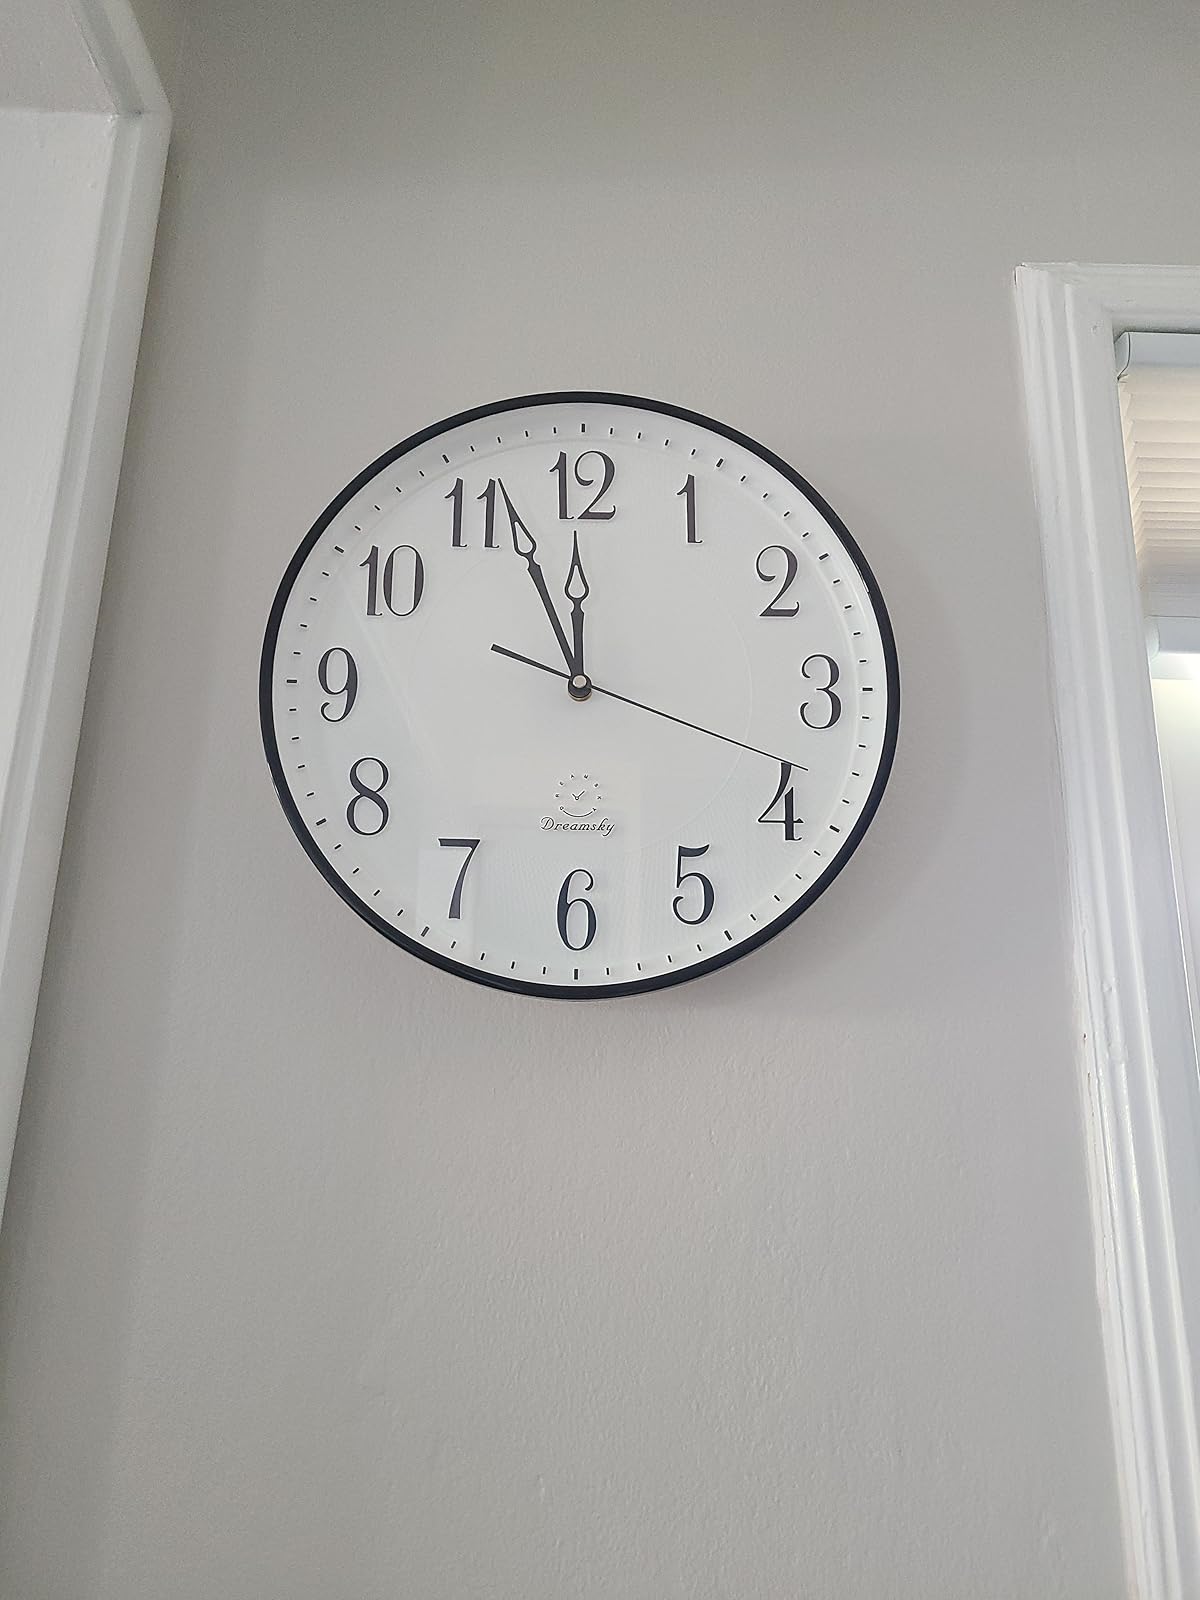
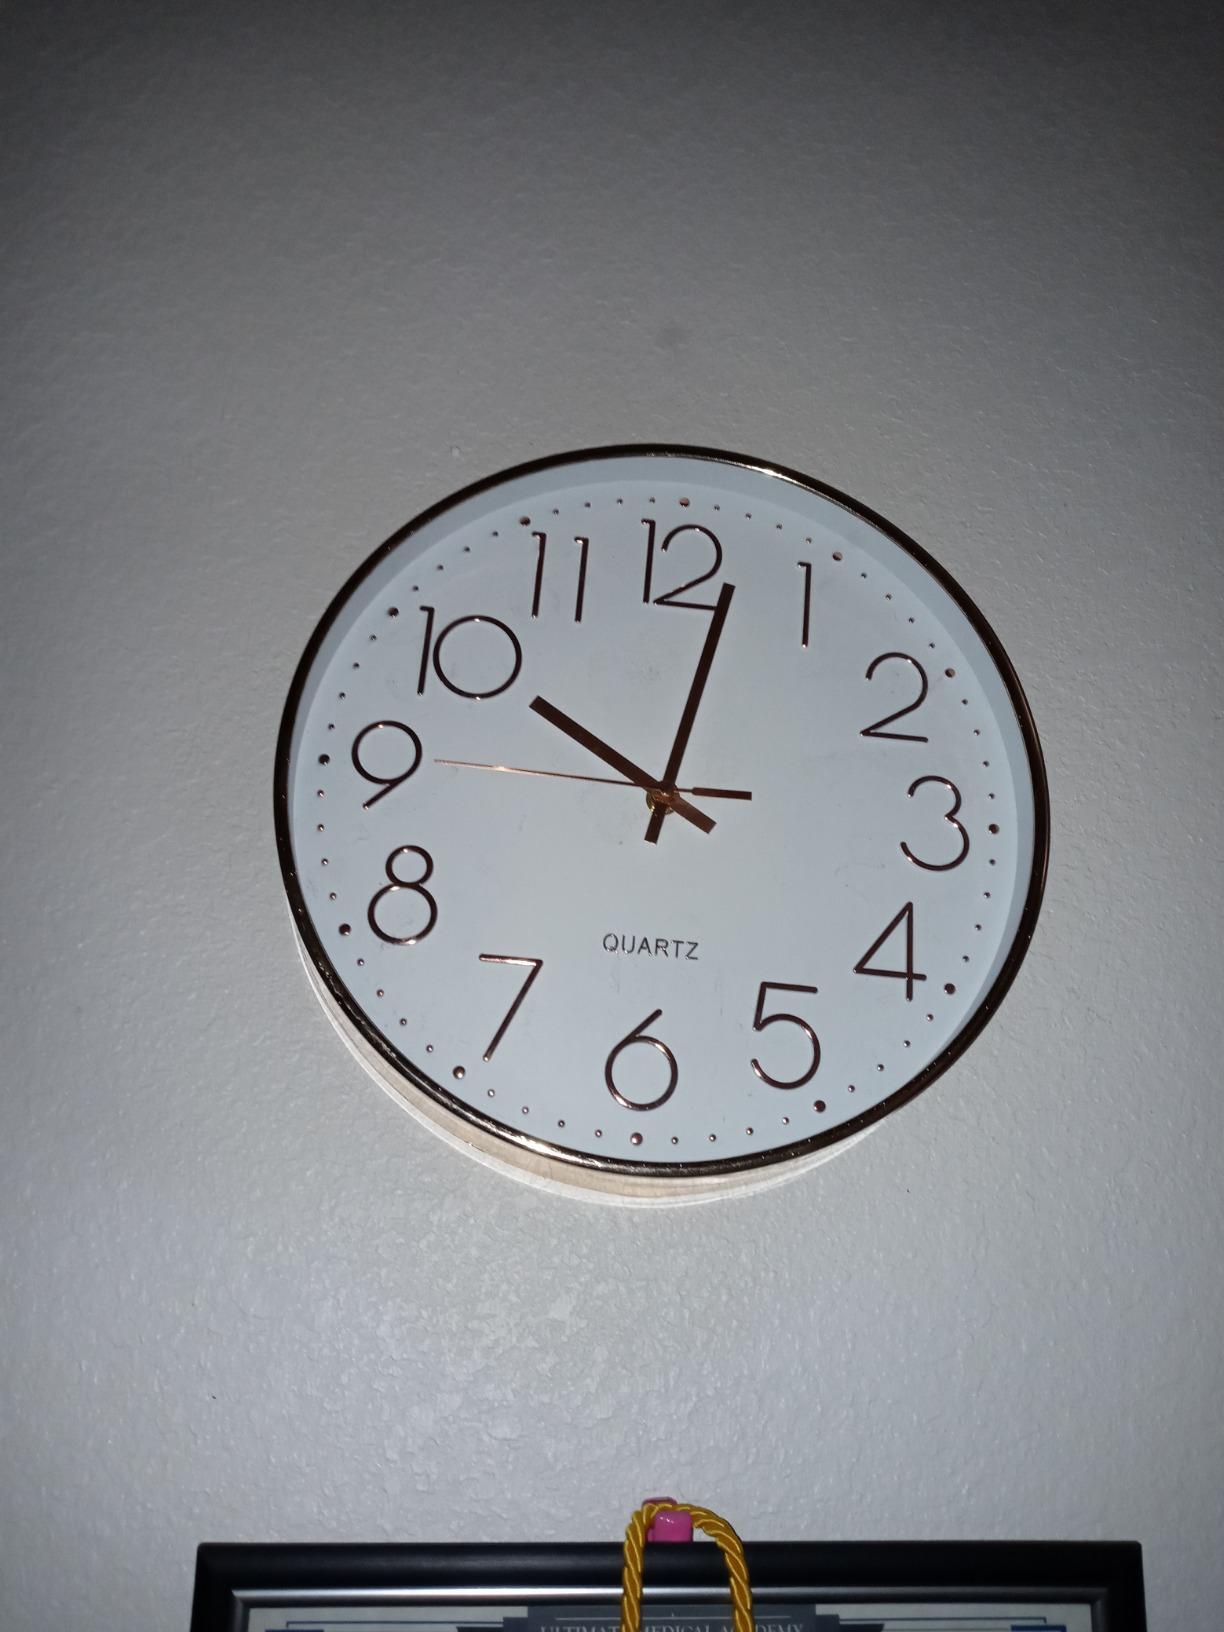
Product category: clock
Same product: no